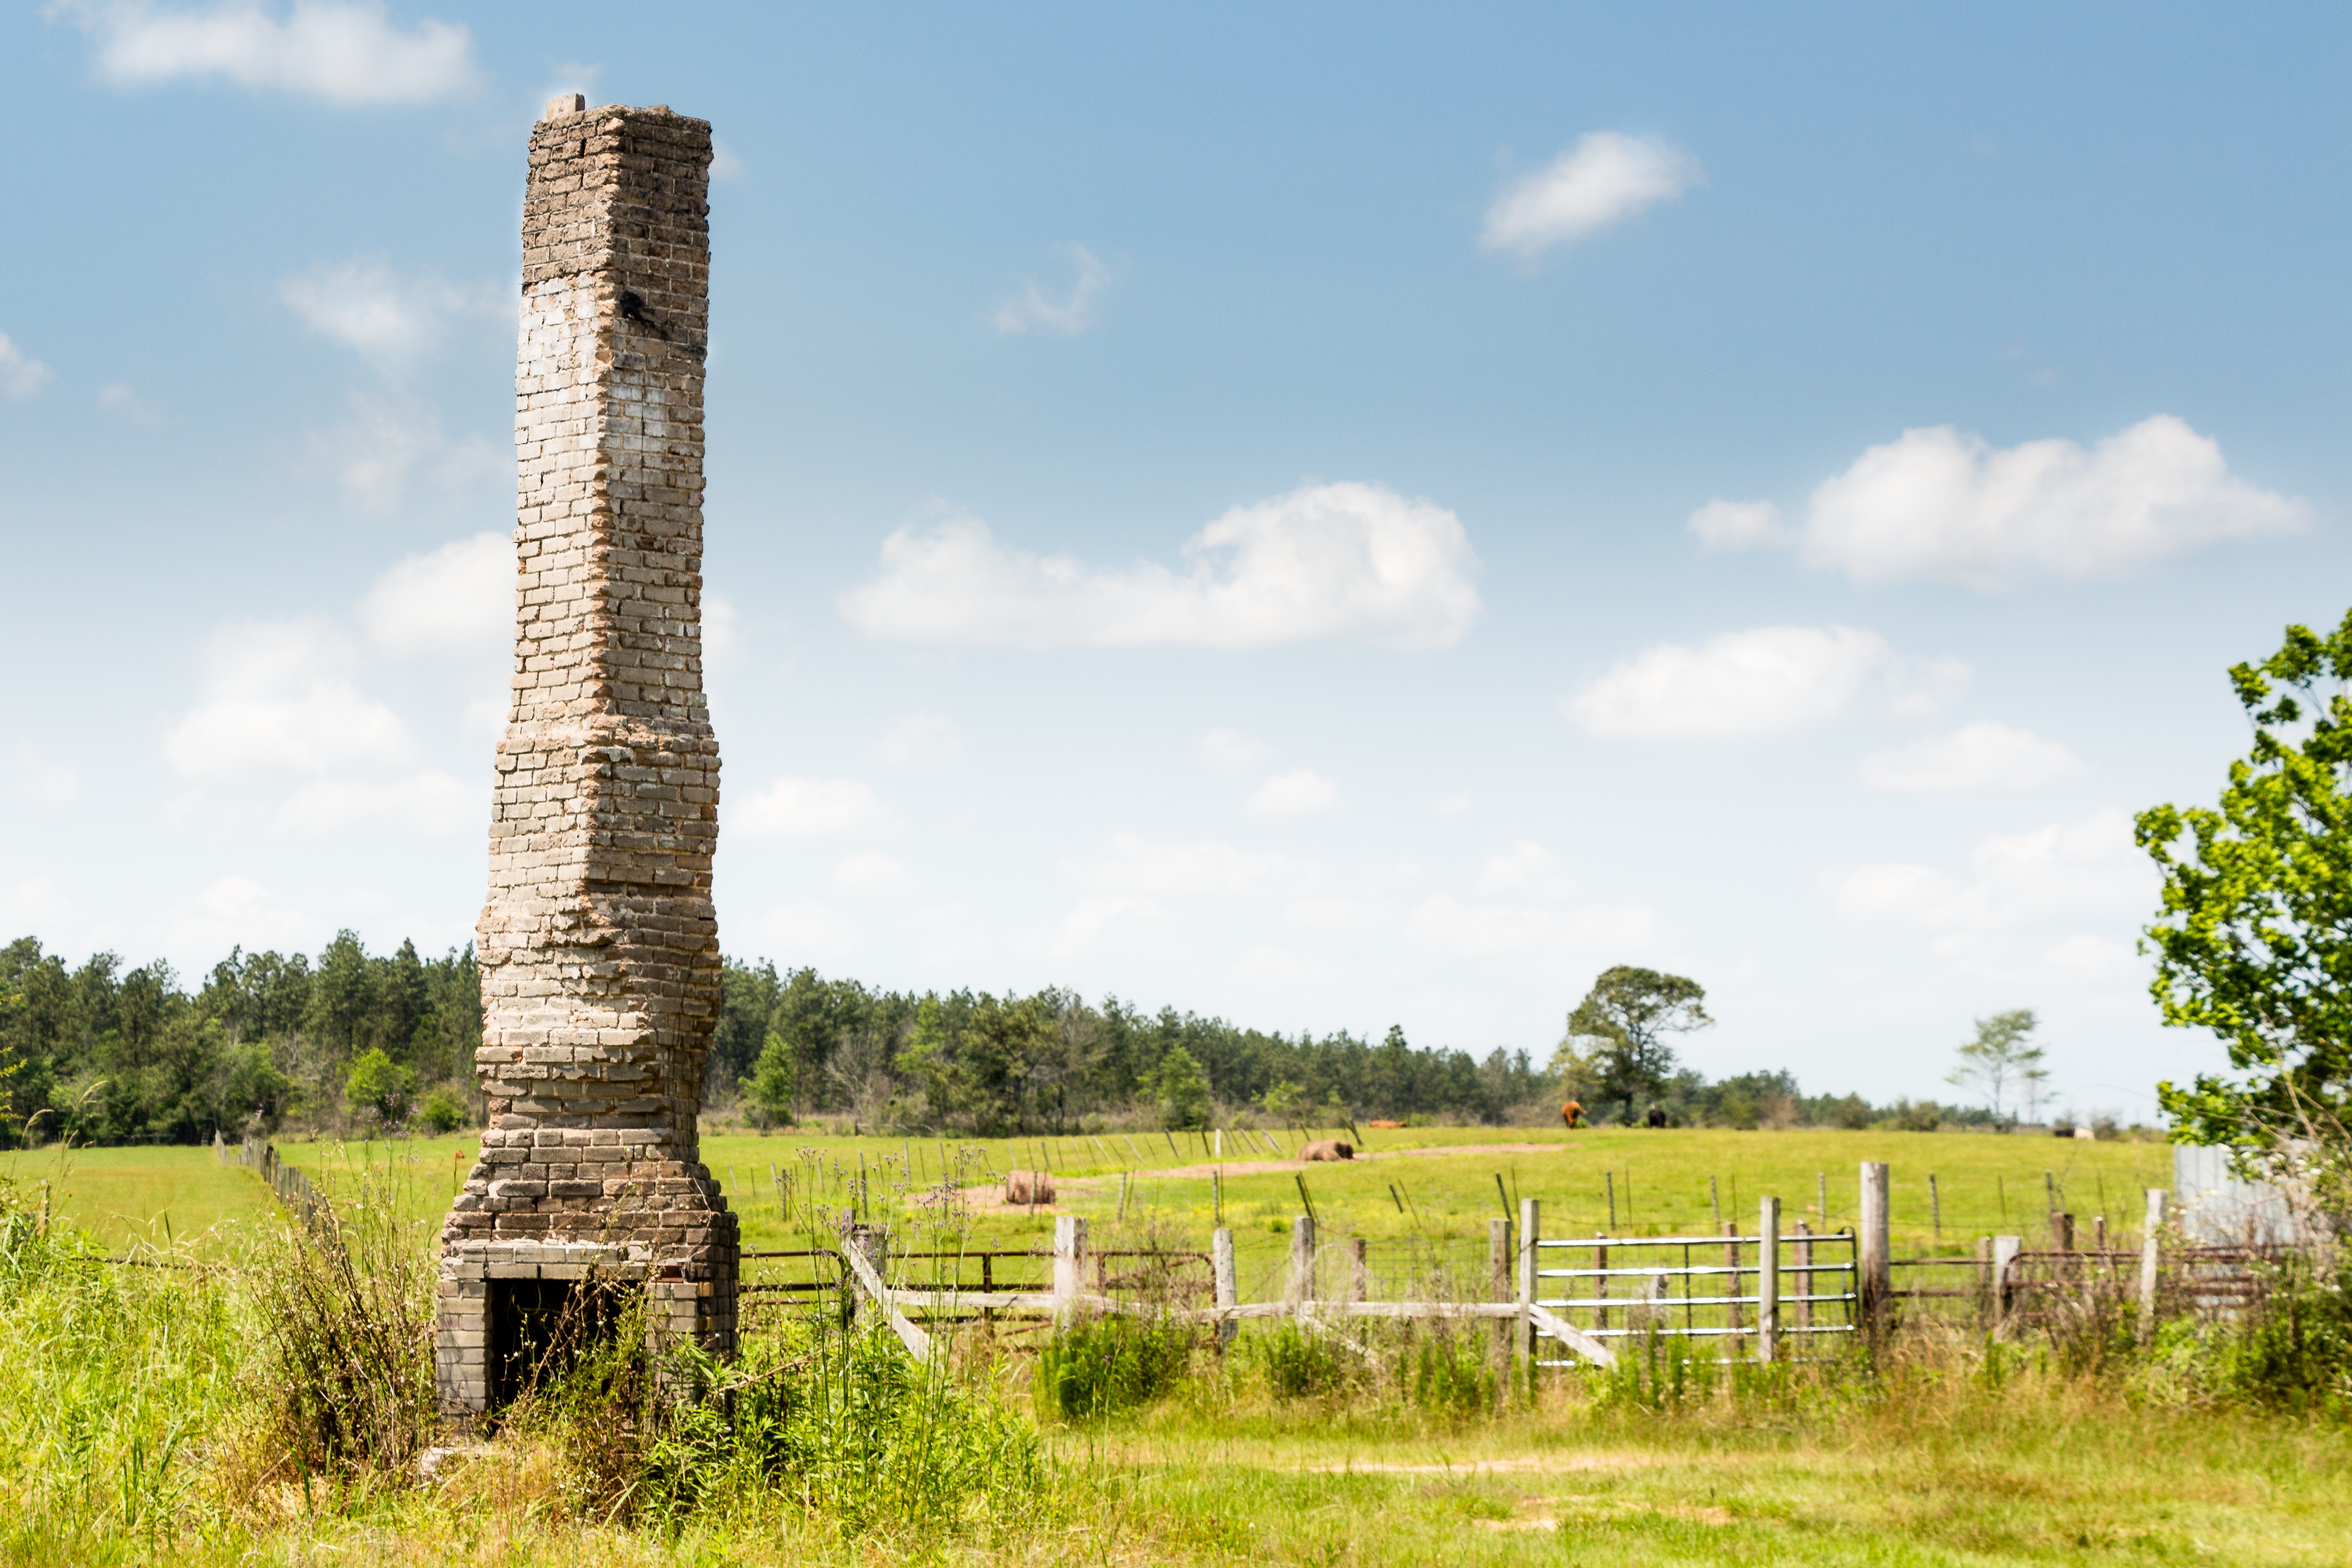
structure, monument, landmark, ruins